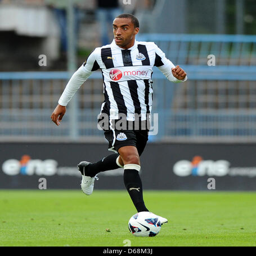
football player plays the ball during a test match